Ahir

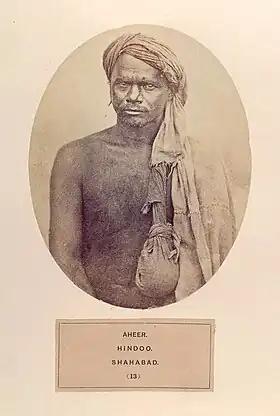
An Aheer from Shahabad, Bihar

Ahir or Aheer (derived from the Sanskrit word: abhira) is a community of traditionally non-elite pastoralists in India, most of whom now use the Yadav surname, as they consider the two terms synonymous. The Ahirs are variously described as a caste, a clan, a race, and/or a tribe.